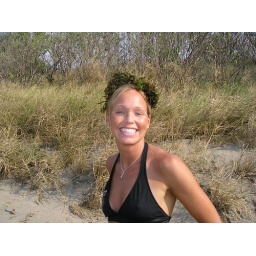
Keeping cool on the beach in Costa Rica with a seaweed hat